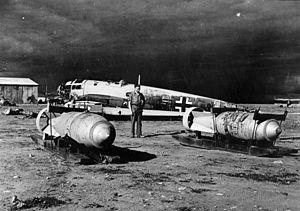
La SC 1000 était une bombe aérienne tout usage utilisée par la Luftwaffe lors de la Seconde Guerre mondiale. Elle pesait environ 1 000 kg et était surnommée Hermann par les soldats britanniques en allusion à Hermann Göring, commandant de la Luftwaffe. Plusieurs d'entre elles furent larguées au-dessus du Royaume-Uni.